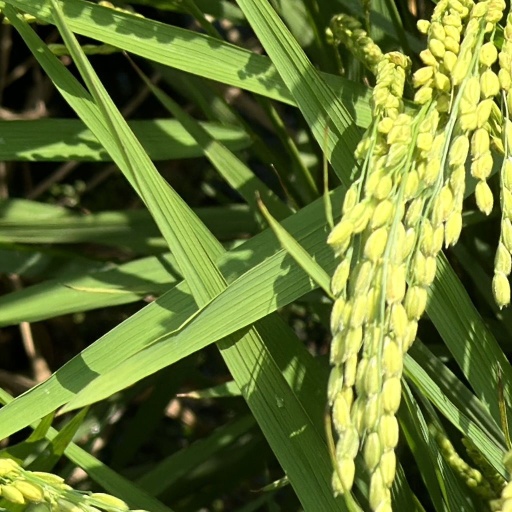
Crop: rice